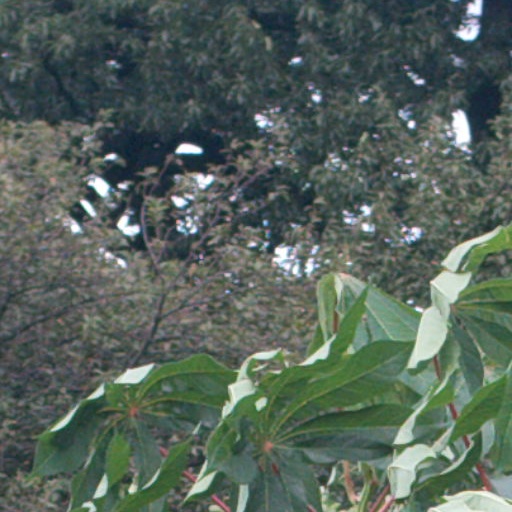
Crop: cassava